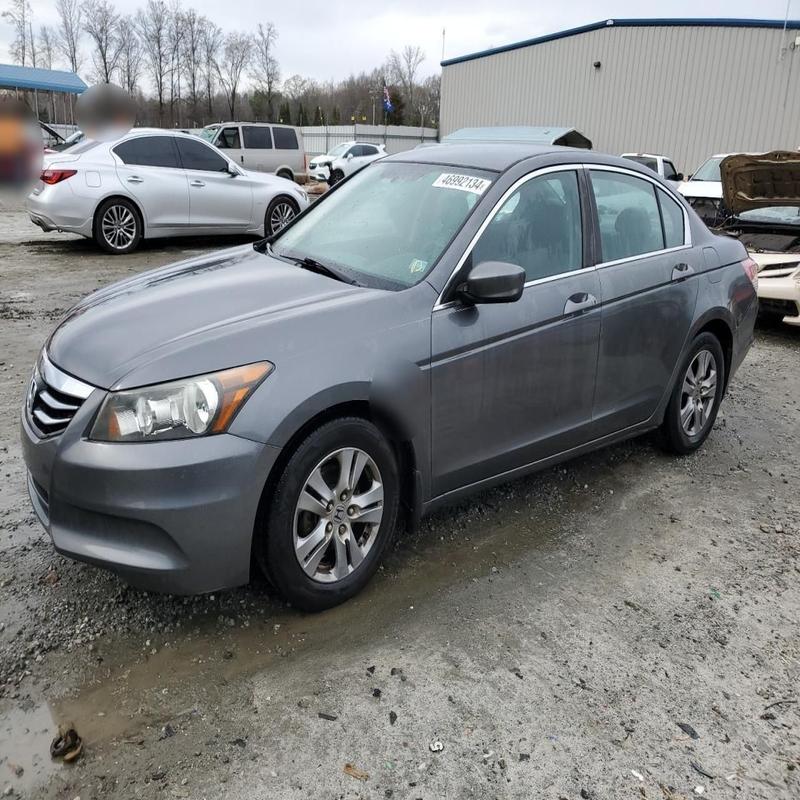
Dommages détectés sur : capot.
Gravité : mineur